Alain Tasso

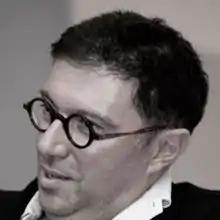
Alain Tasso

Alain Tasso (born July 22, 1962 in Beirut) is a French poet, painter and essayist. An autodidact, his prolific intense literary work is largely acclaimed by critics.